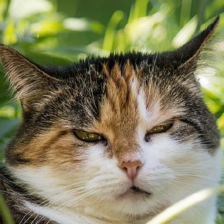
Label: animals